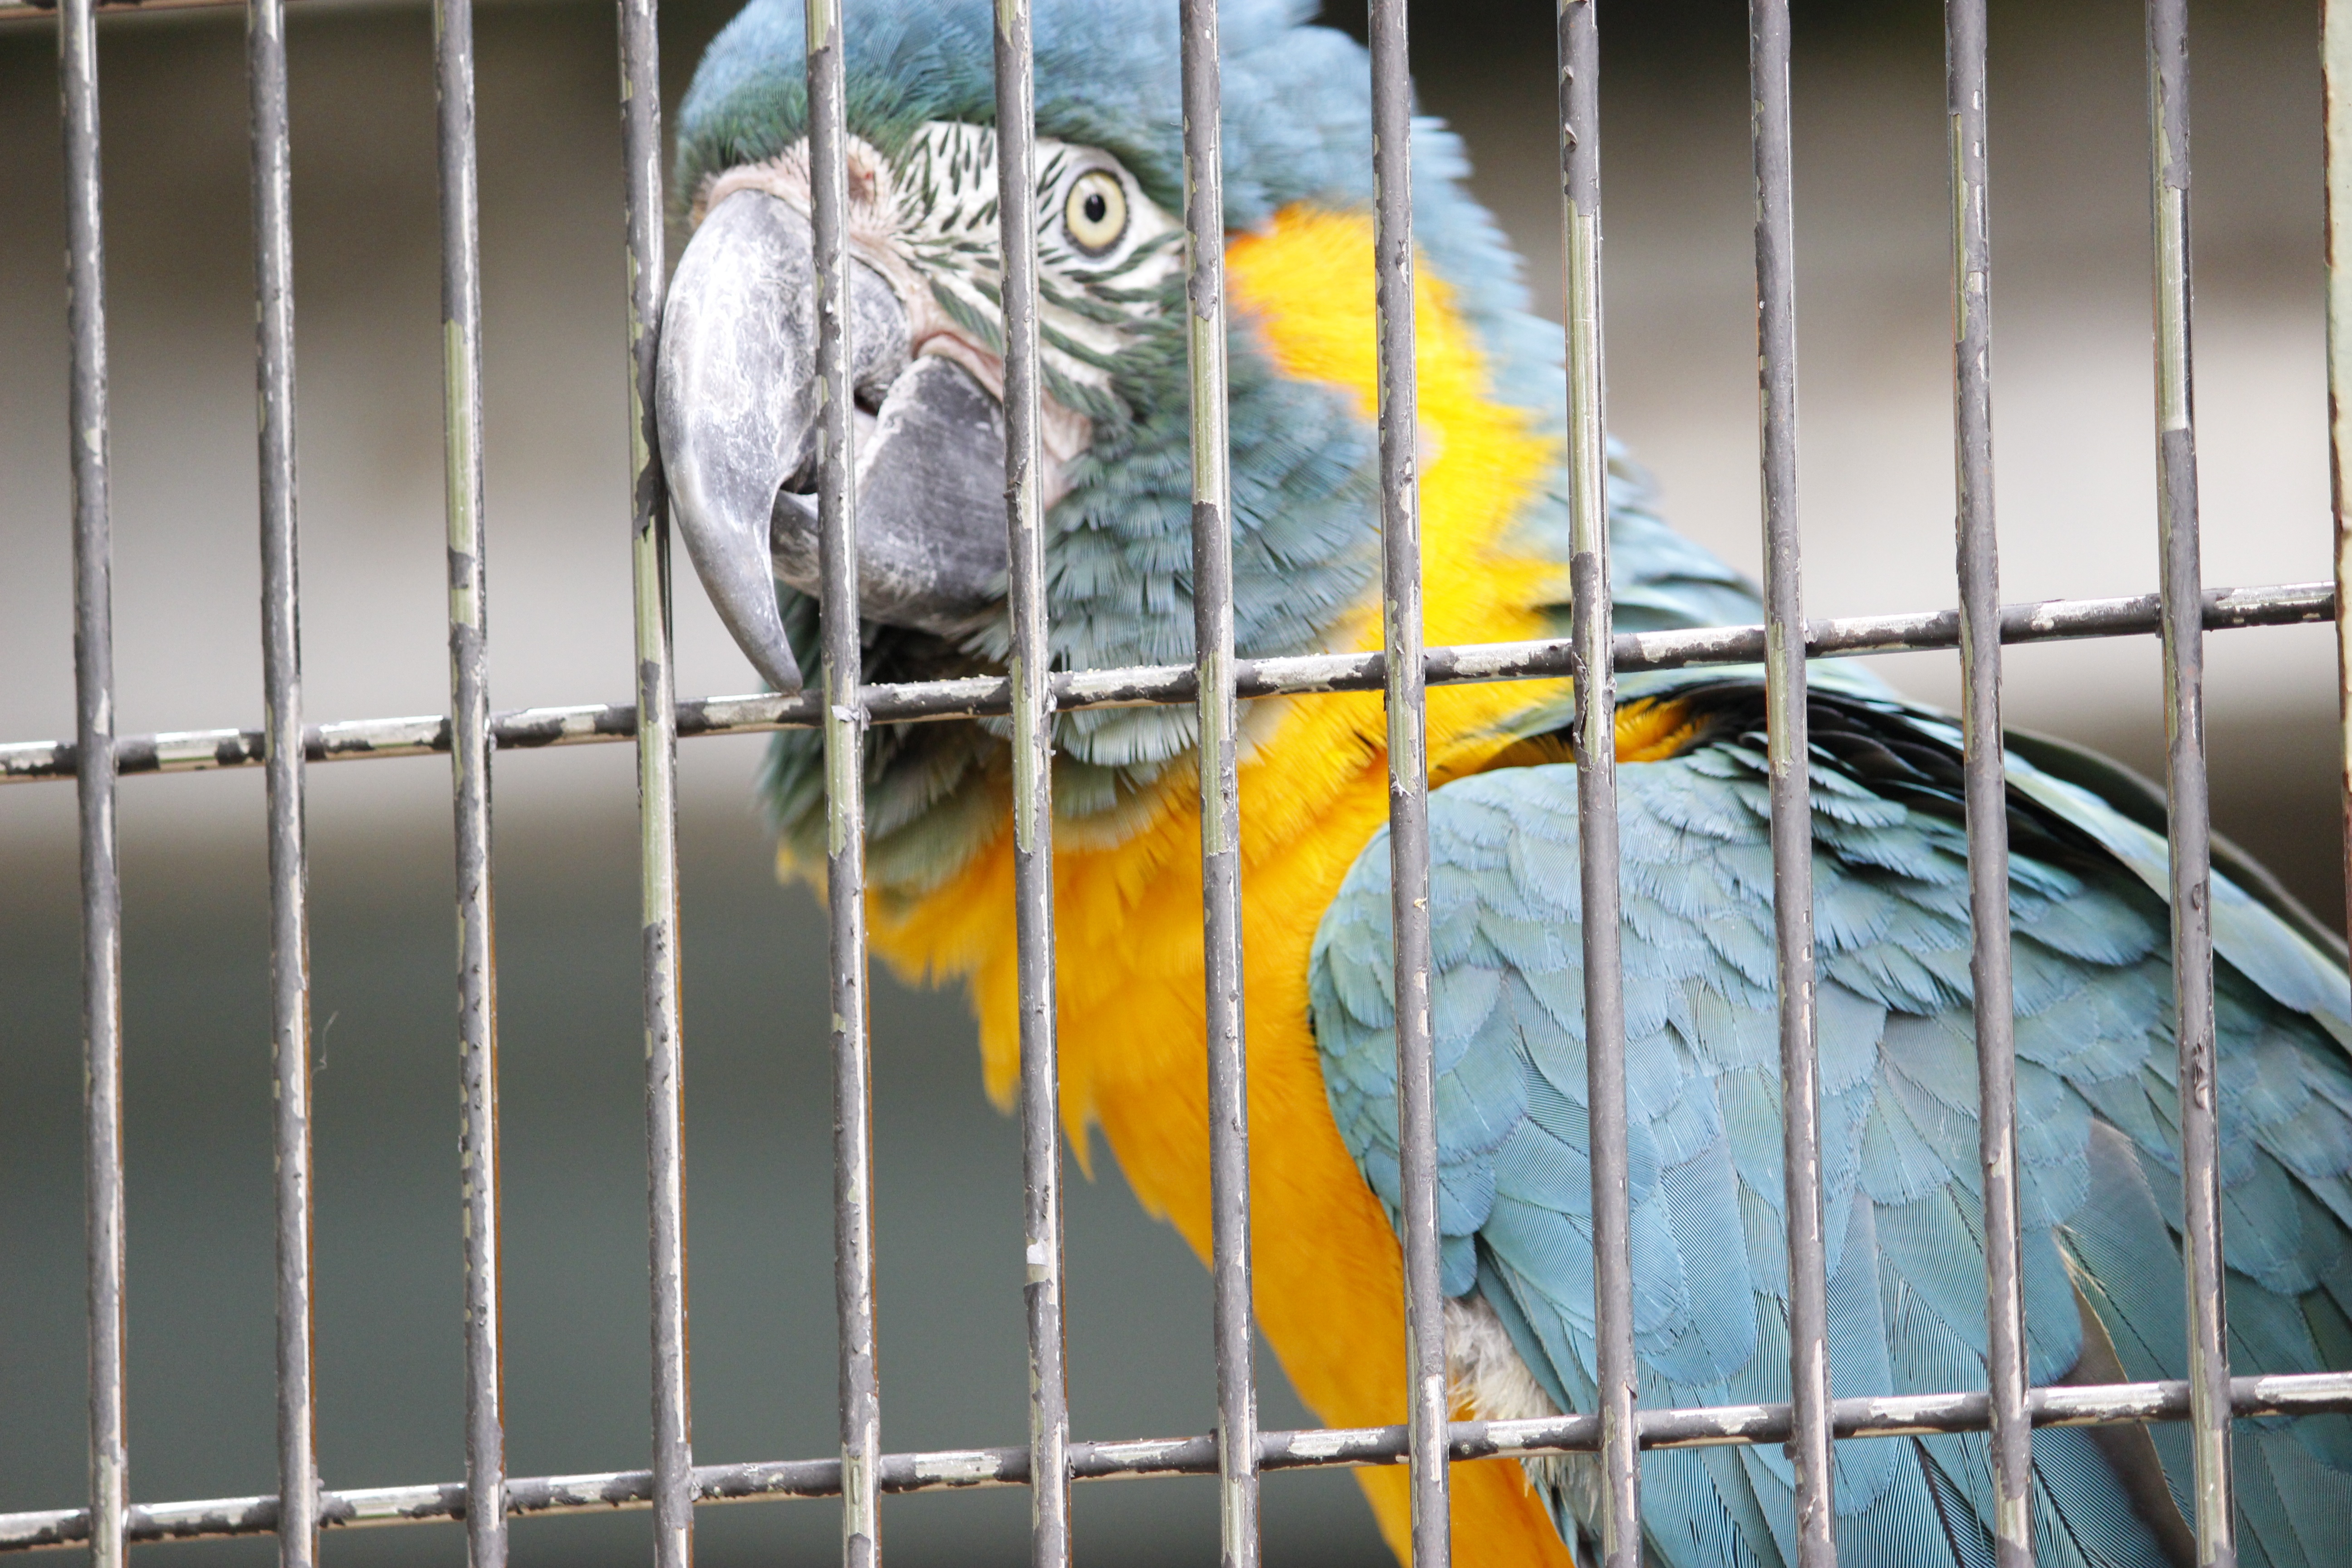
bird, wing, zoo, beak, fauna, macaw, japanese, vertebrate, parrot, parakeet, common pet parakeet